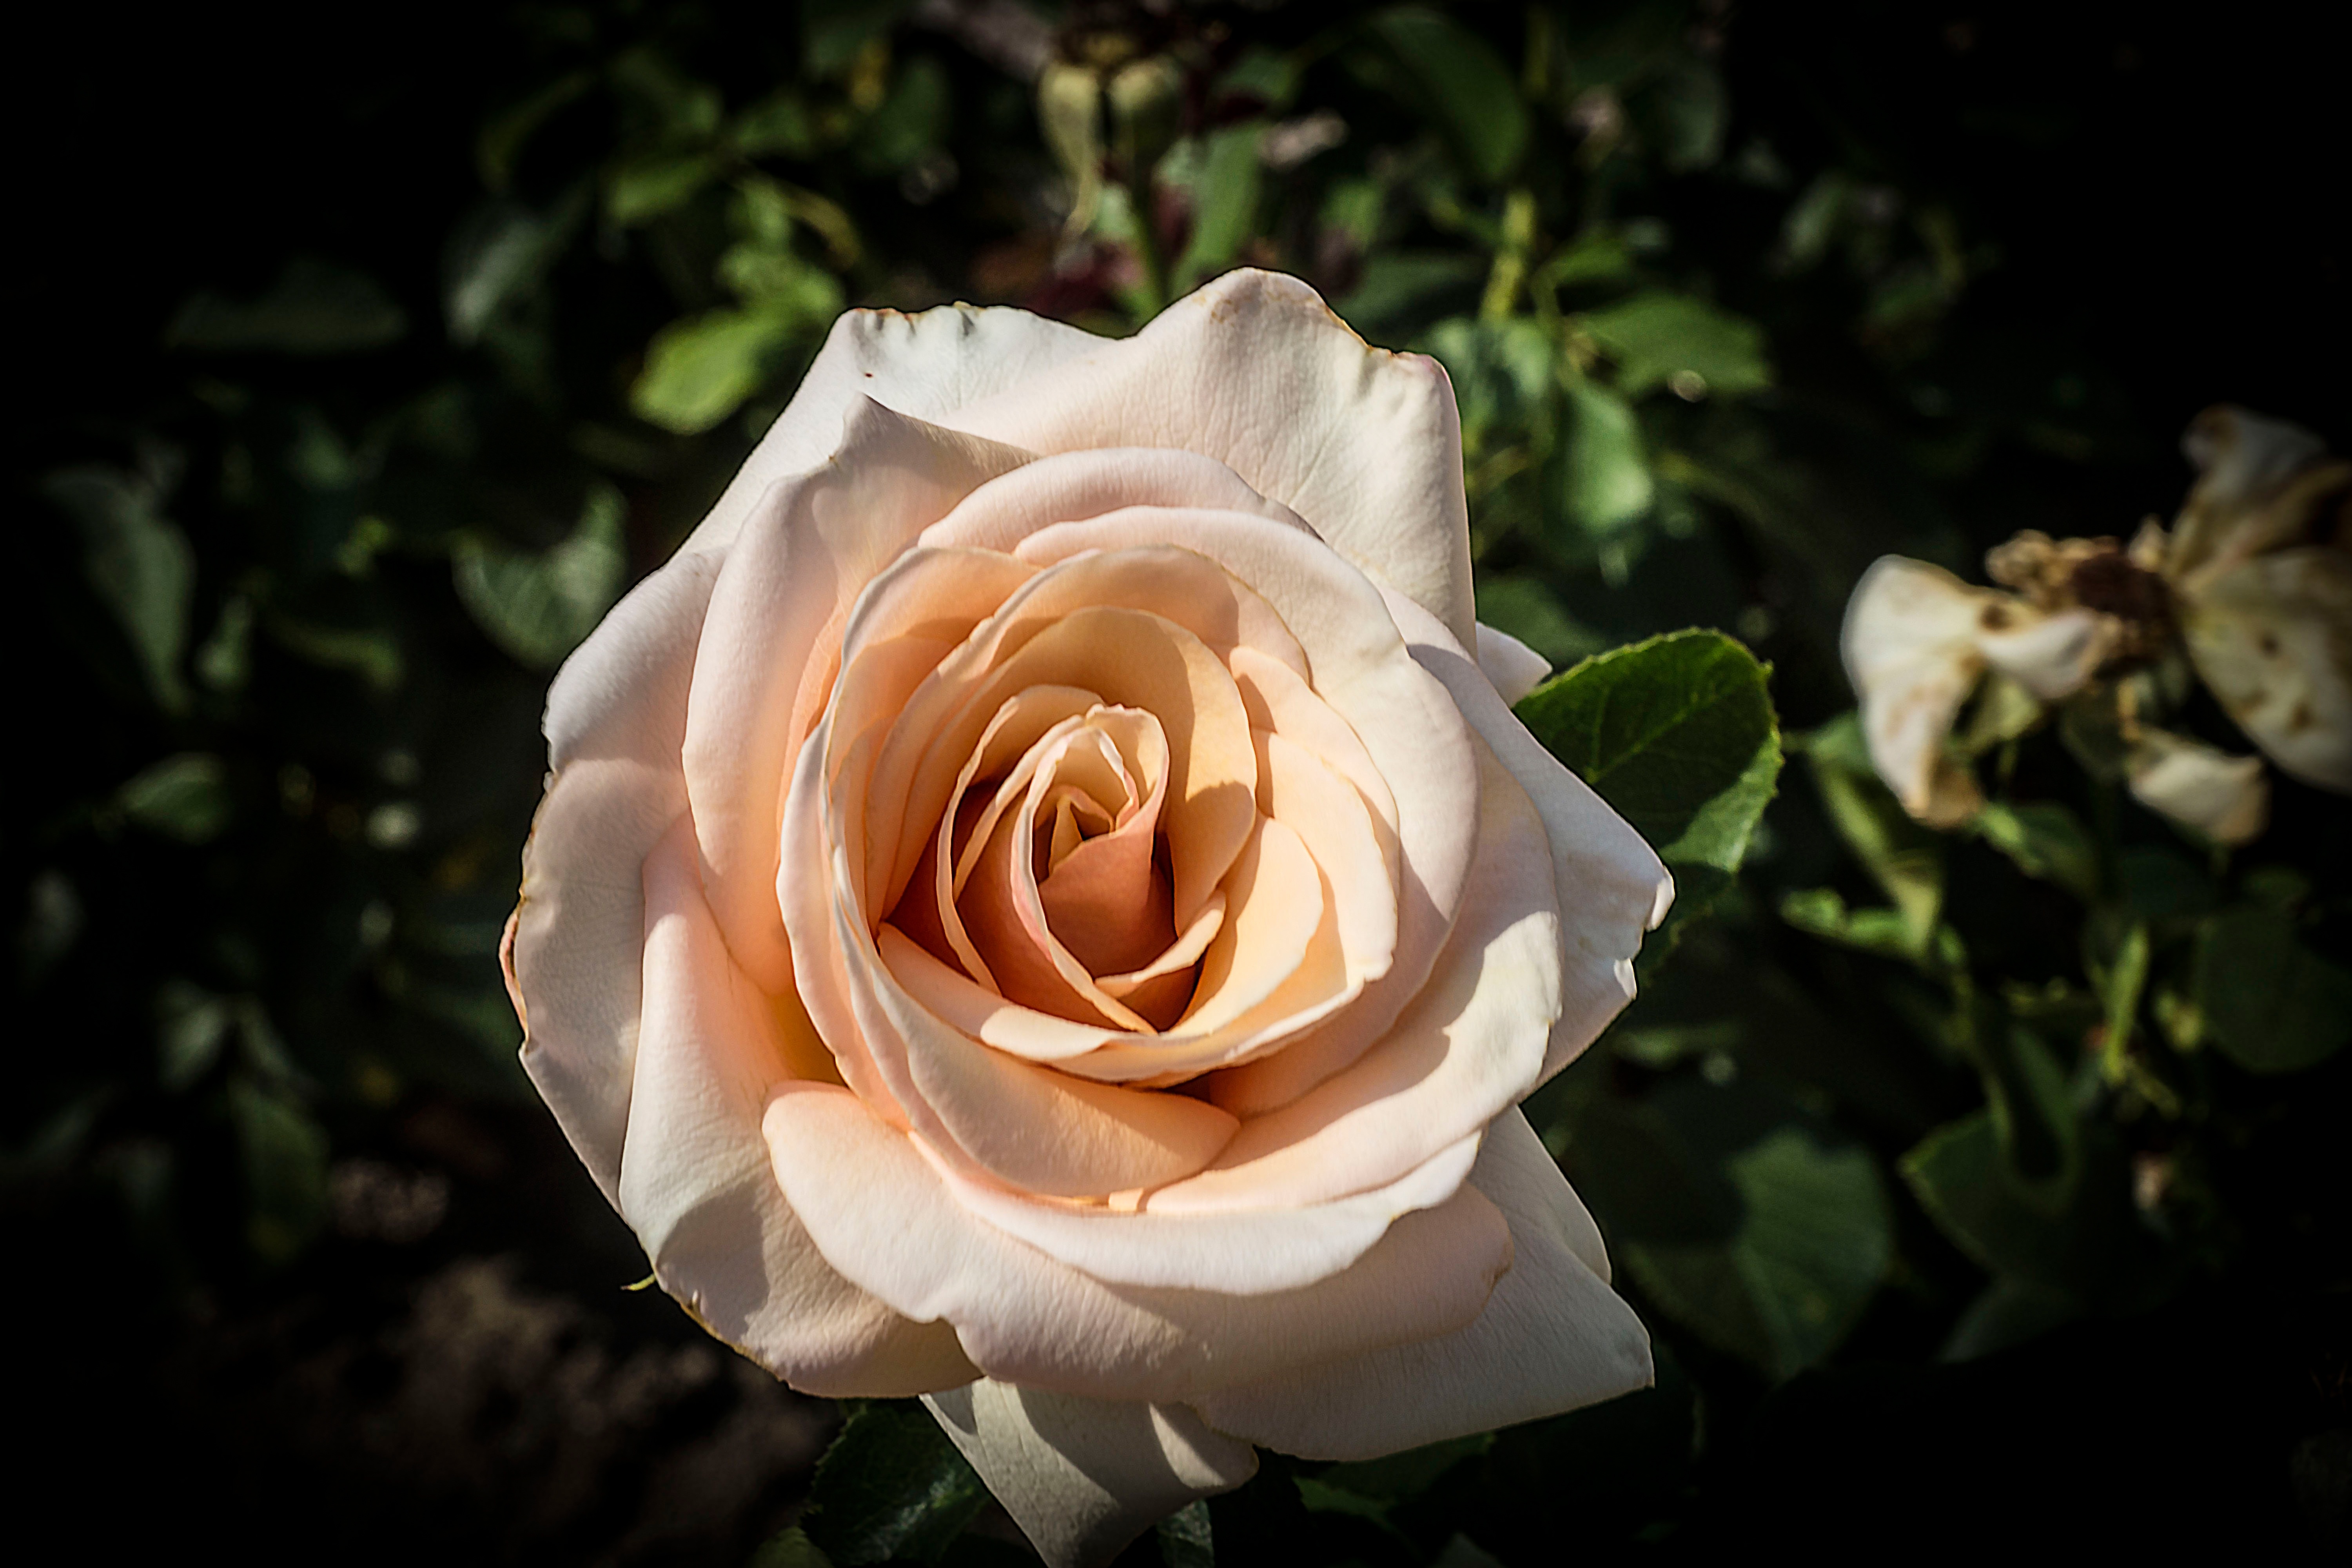
blossom, plant, white, photography, flower, petal, bloom, love, rose, flora, close up, pink rose, floribunda, macro photography, flowering plant, garden roses, rose family, plant stem, land plant, rose order